2018 Commonwealth Games closing ceremony

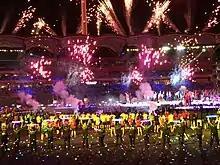
The 2018 Commonwealth Games closing ceremony at Carrara stadium

The closing ceremony for the 2018 Commonwealth Games was held on 15 April 2018 in the Carrara stadium, Gold Coast. The worldwide broadcast began at 20:30 and finished at 22:30 AEST, lasting almost two hours.